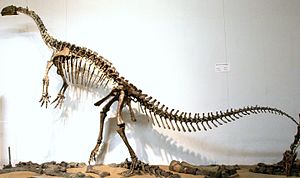
Plateosaurus
Skelet fra en plateosaurus, sammensat af rester fra to forskellige dyr.
Plateosaurus var en dinosaurus, der levede i Triastiden. Den var omkring 9 meter lang og havde en vægt på omkring 4 tons, hvilket gjorde den til den største og tungeste prosauropoda.